Lithuanian National Symphony Orchestra

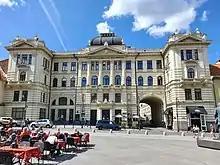
Headquarters of the Lithuanian National Philharmonic Society

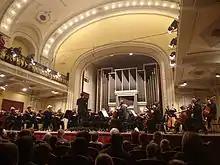
Orchestra by "Lietuvos filharmonija"

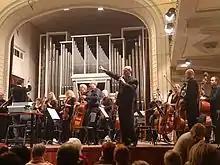
Concert director Viktoras Gerulaitis, 2015

The Lithuanian National Symphony Orchestra (LNSO; "Lietuvos nacionalinis simfoninis orkestras") is one of Lithuania's two national orchestras, and was founded in 1940.